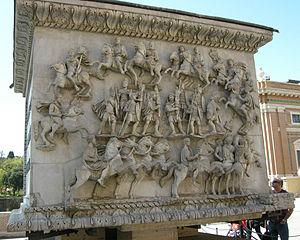
La colonne d'Antonin le Pieux ou colonne Antonine est une colonne triomphale élevée en 161 sur le Montecitorio, au nord du Champ de Mars, à Rome, à la mémoire de l'empereur romain Antonin le Pieux par ses successeurs, les coempereurs Marc Aurèle et Lucius Vérus.